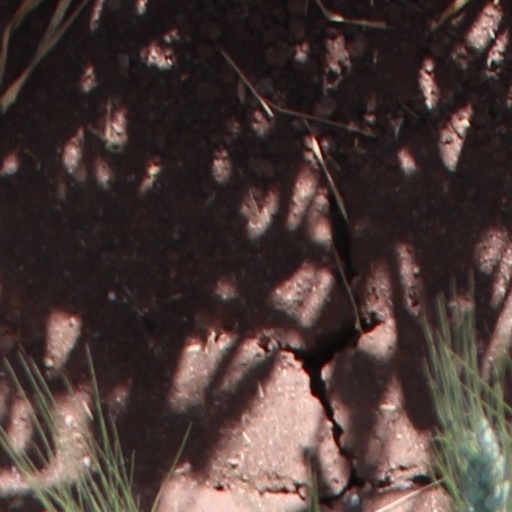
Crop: wheat